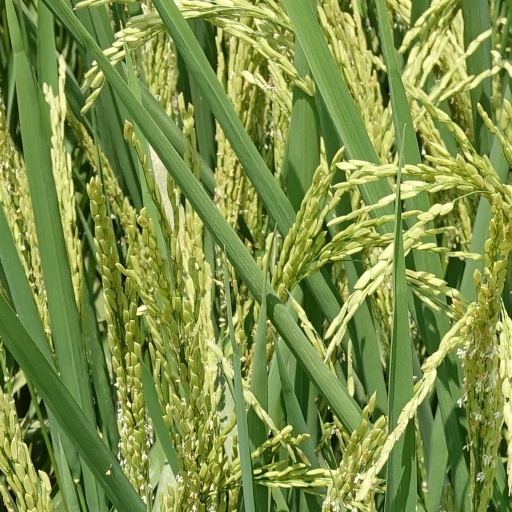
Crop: rice